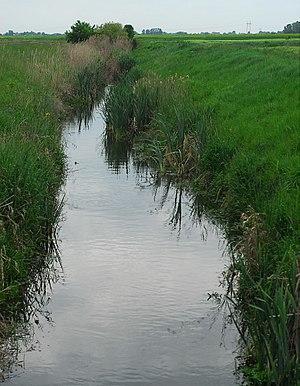
Le Kereš, en serbe cyrillique Кереш, ou, en hongrois, Körös-ér, est une rivière du sud de la Hongrie et du nord de la Serbie. Elle a une longueur de 70 km. Elle est un affluent droit de la Tisza.